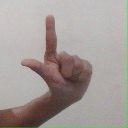
अक्षर: ल